History of Debreceni VSC

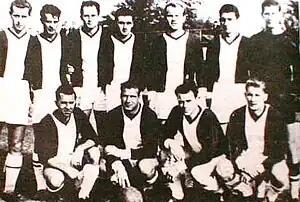
Debrecen in 1964

Debrecen's most successful period has been since its most recent promotion to the First Division in 1993, since when the club has won its only national honours – the Hungarian Cup was won in 1999 and 2001, and the Hungarian League title for the first time in 2005. Although the team was relegated from top flight football in 2001 as a result of questionable refereeing on home matches (Ref. Béla Kiss was helped to escape from the stadium by officials in order to avoid the crowd's anger after the match against Budapest Honvéd FC), the then promoted BKV Előre SC could not afford to play in the first league in lack of the necessary financial conditions, thus DVSC remained in the top flight as the better relegated team according to the rules and regulations of the championship which led to some controversy whether it was just.